Which point is corresponding to the reference point?
Reference image:
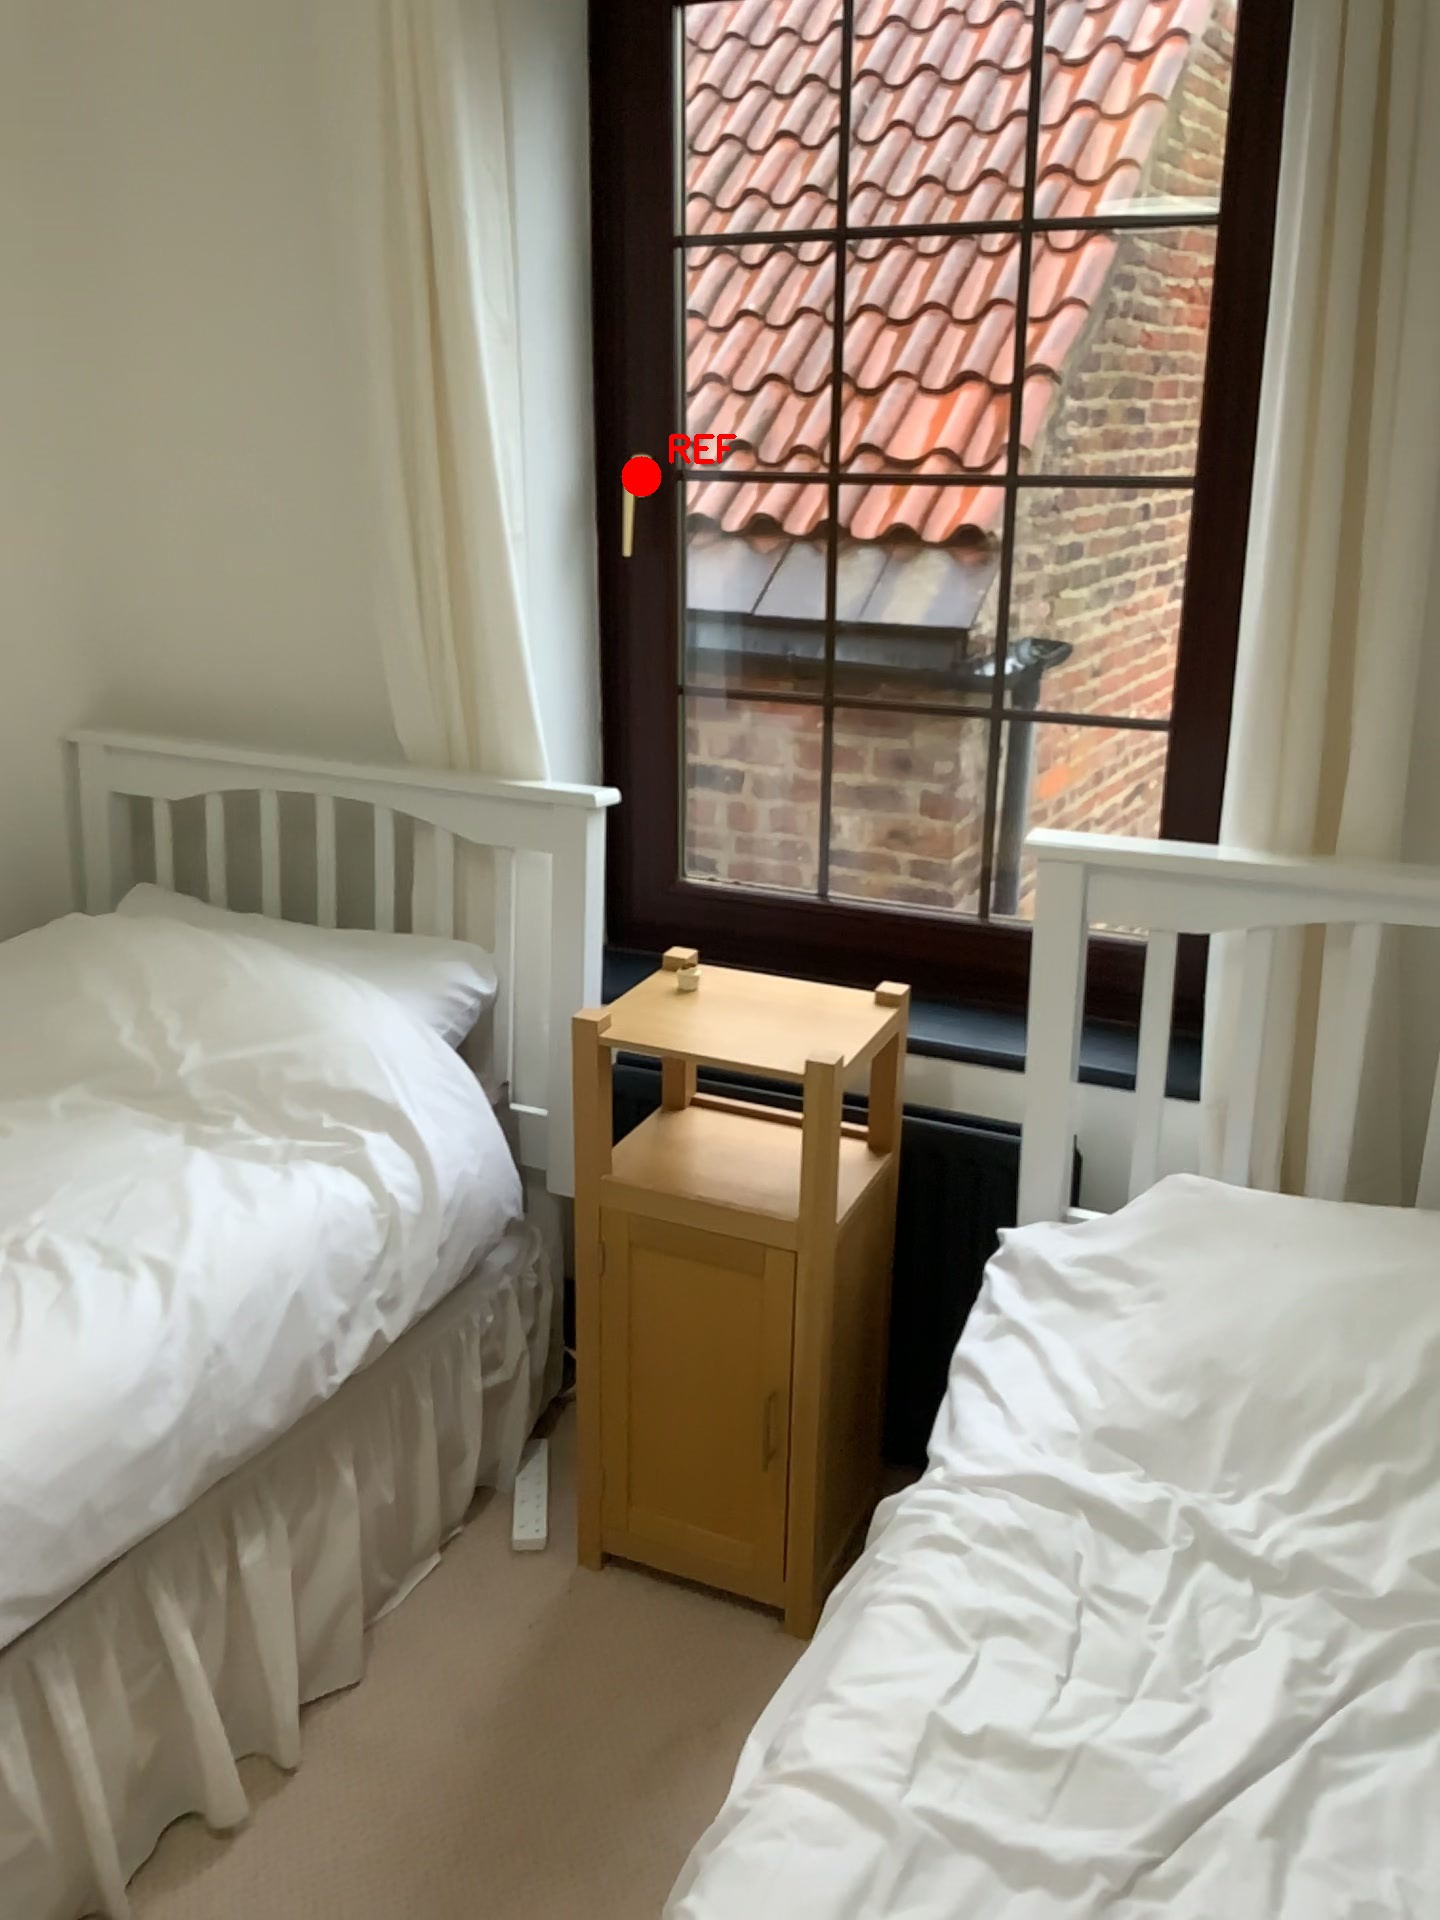
Option image:
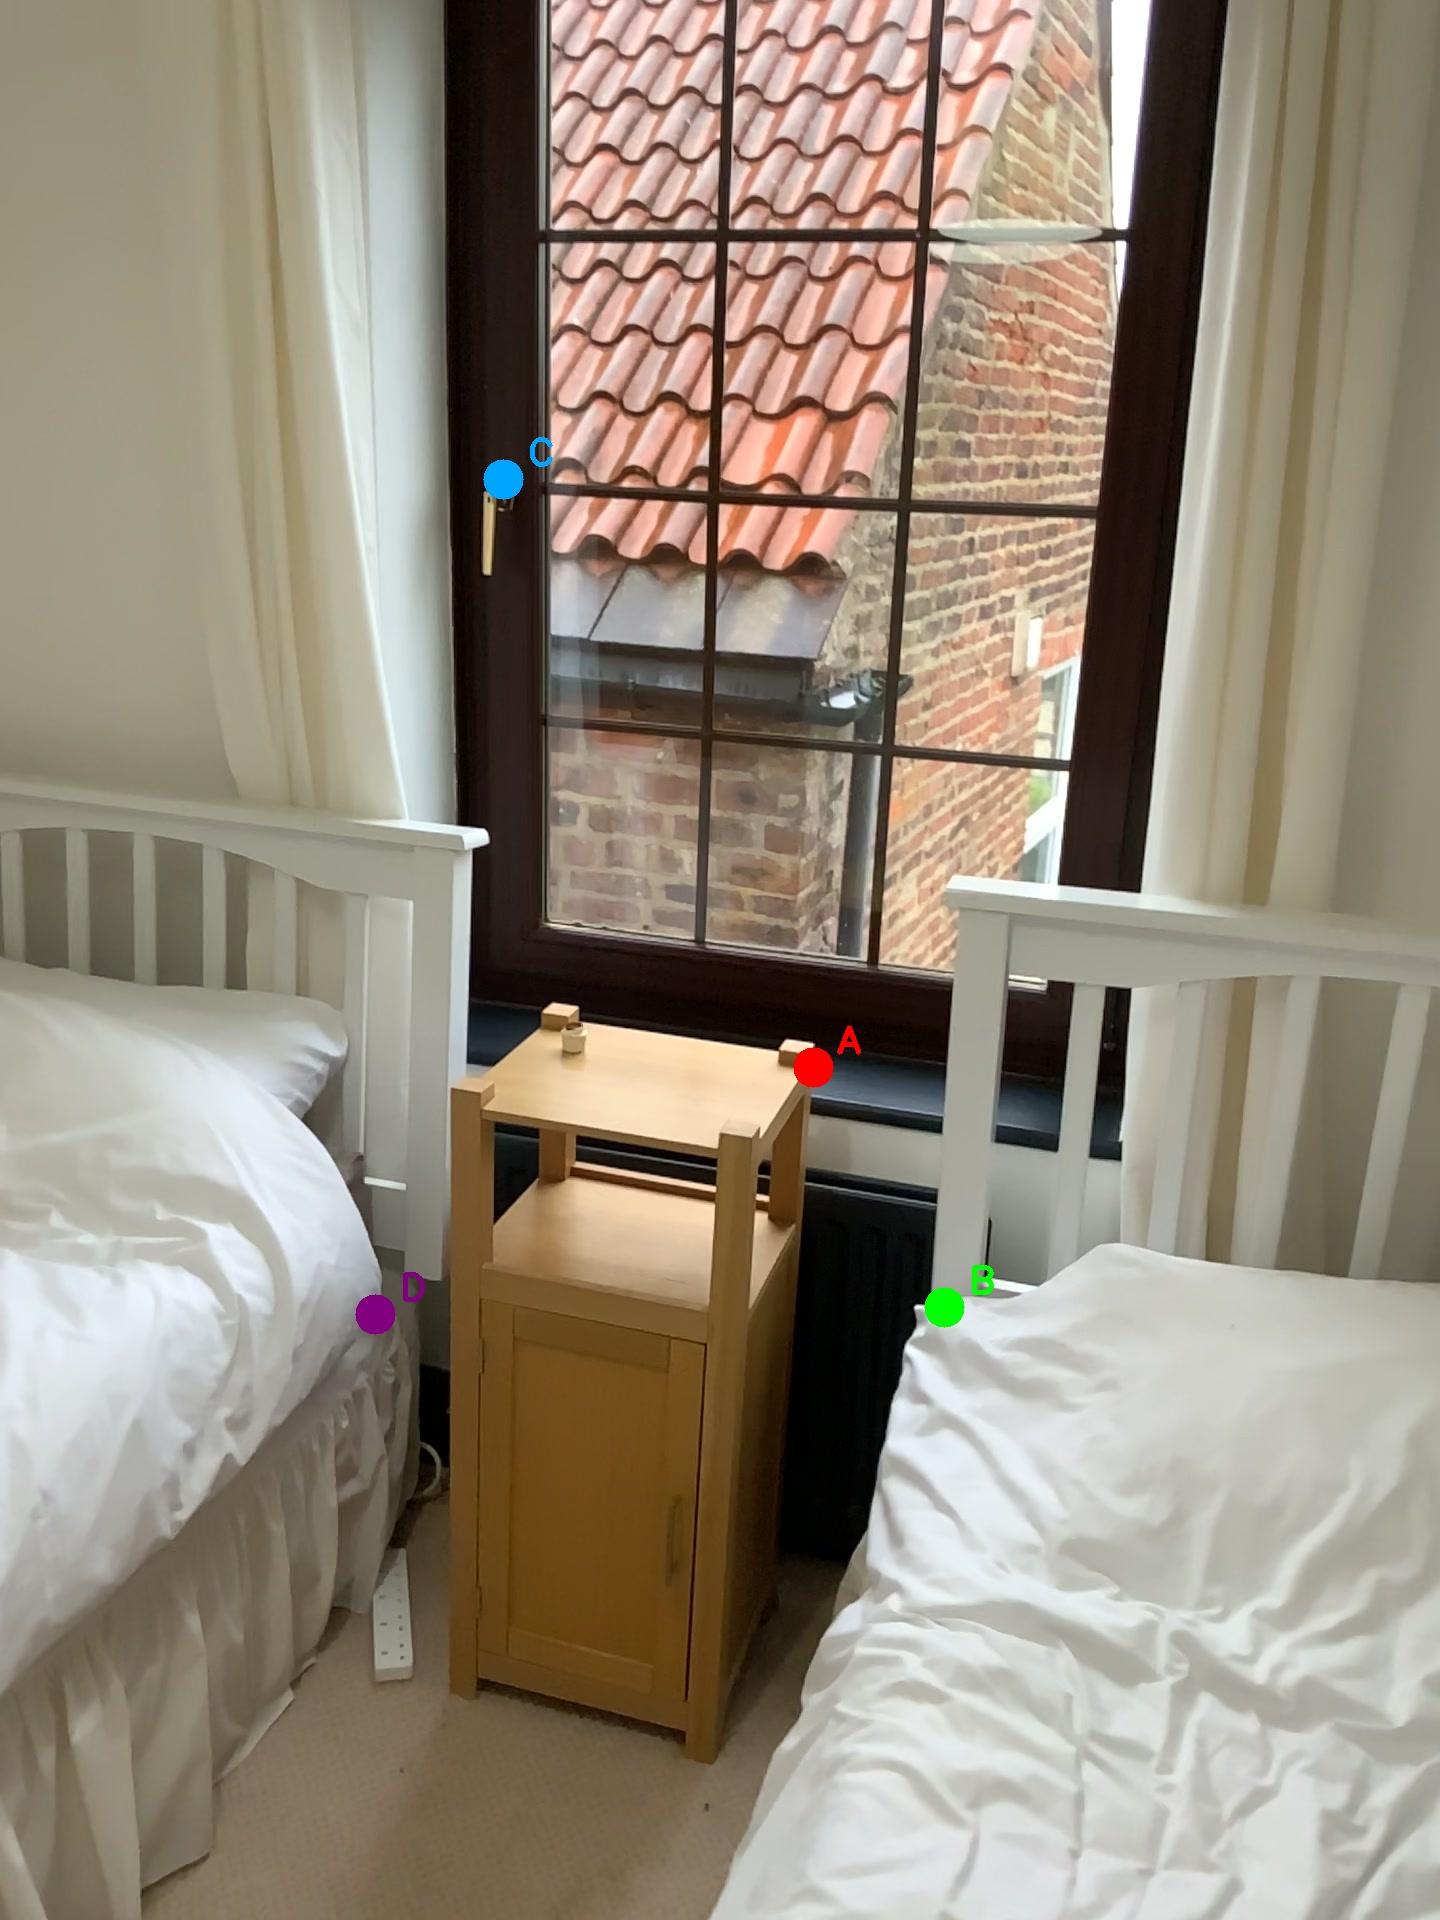
Choices:
Point A
Point B
Point C
Point D
Answer: (C)